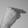
ASL letter: H